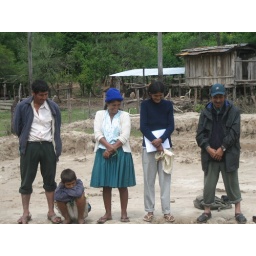
some of our fish farmers laughing at the gringos who were practicing with nets in the water